Gilad Bloom

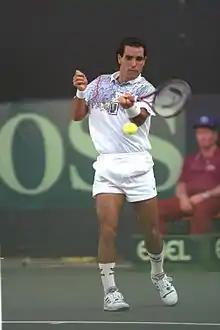

Gilad Bloom (born 1 March 1967) is a former professional tennis player from Israel. Bloom trained at the Israel Tennis Centers. His career-high rankings were World No. 61 in singles (in 1990) and World No. 62 in doubles (in 1992).